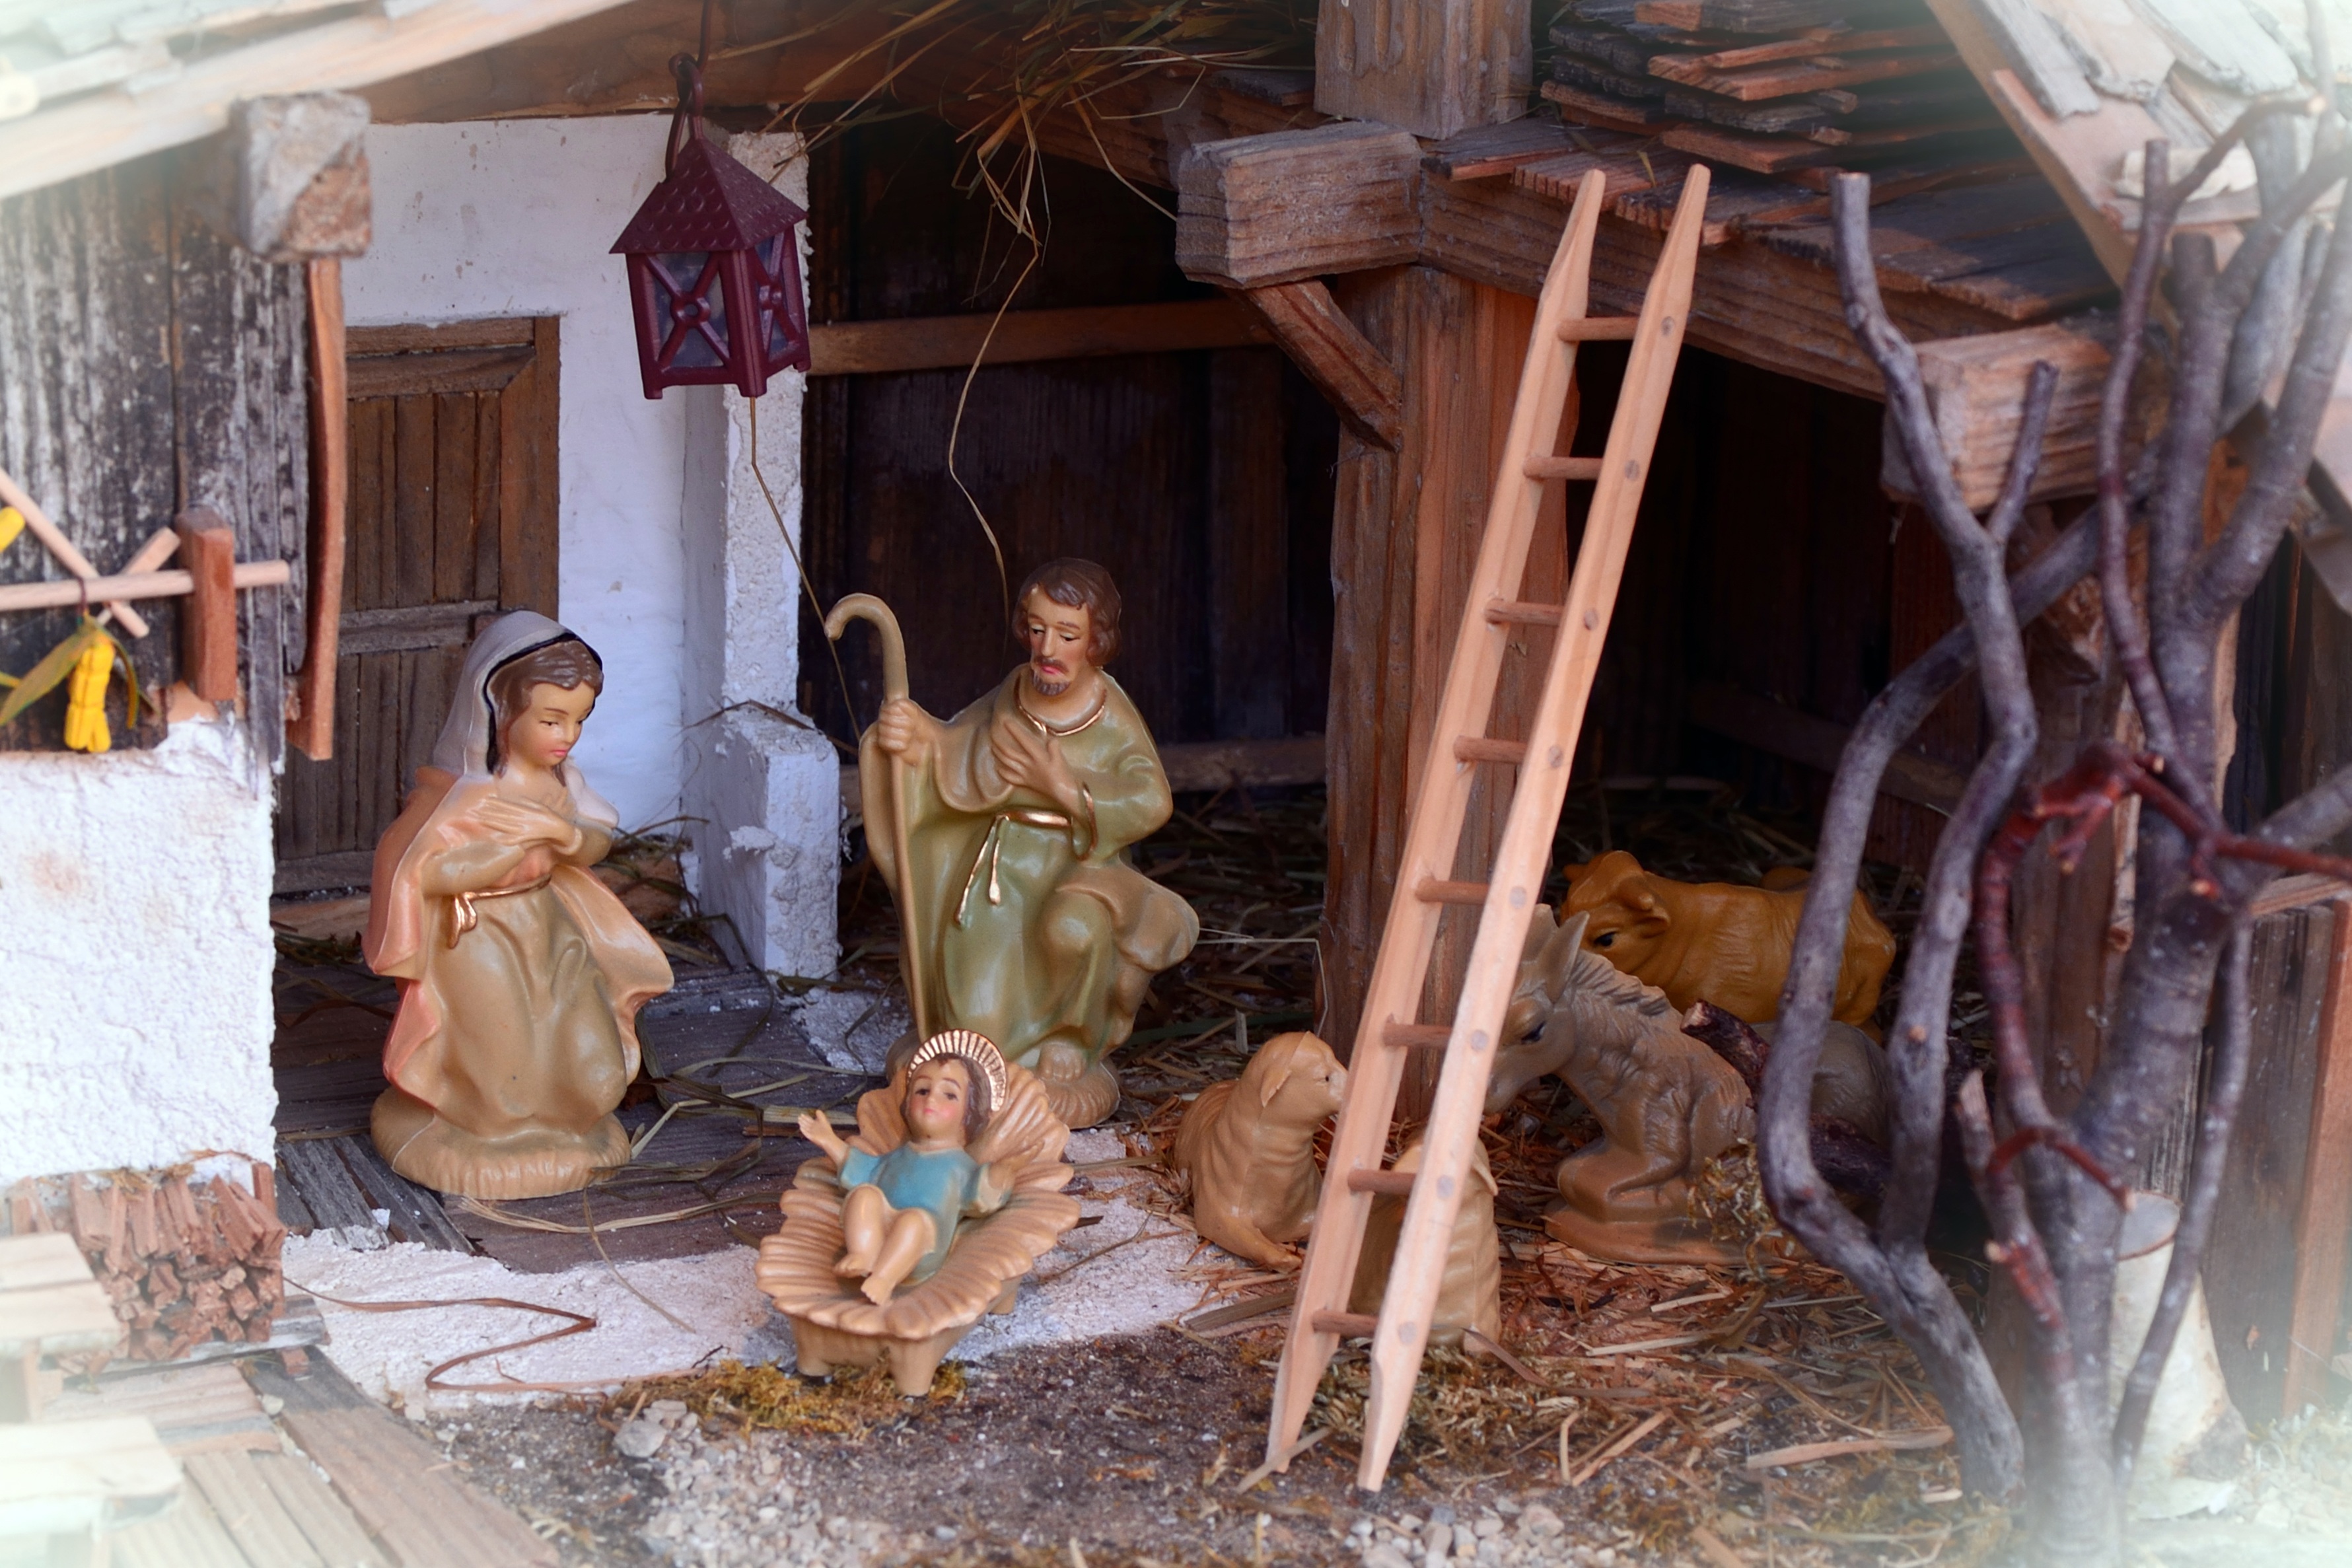
wood, decoration, christian, christmas, decor, advent, christmas decoration, stall, maria, crib, christianity, joseph, manger, nativity scene